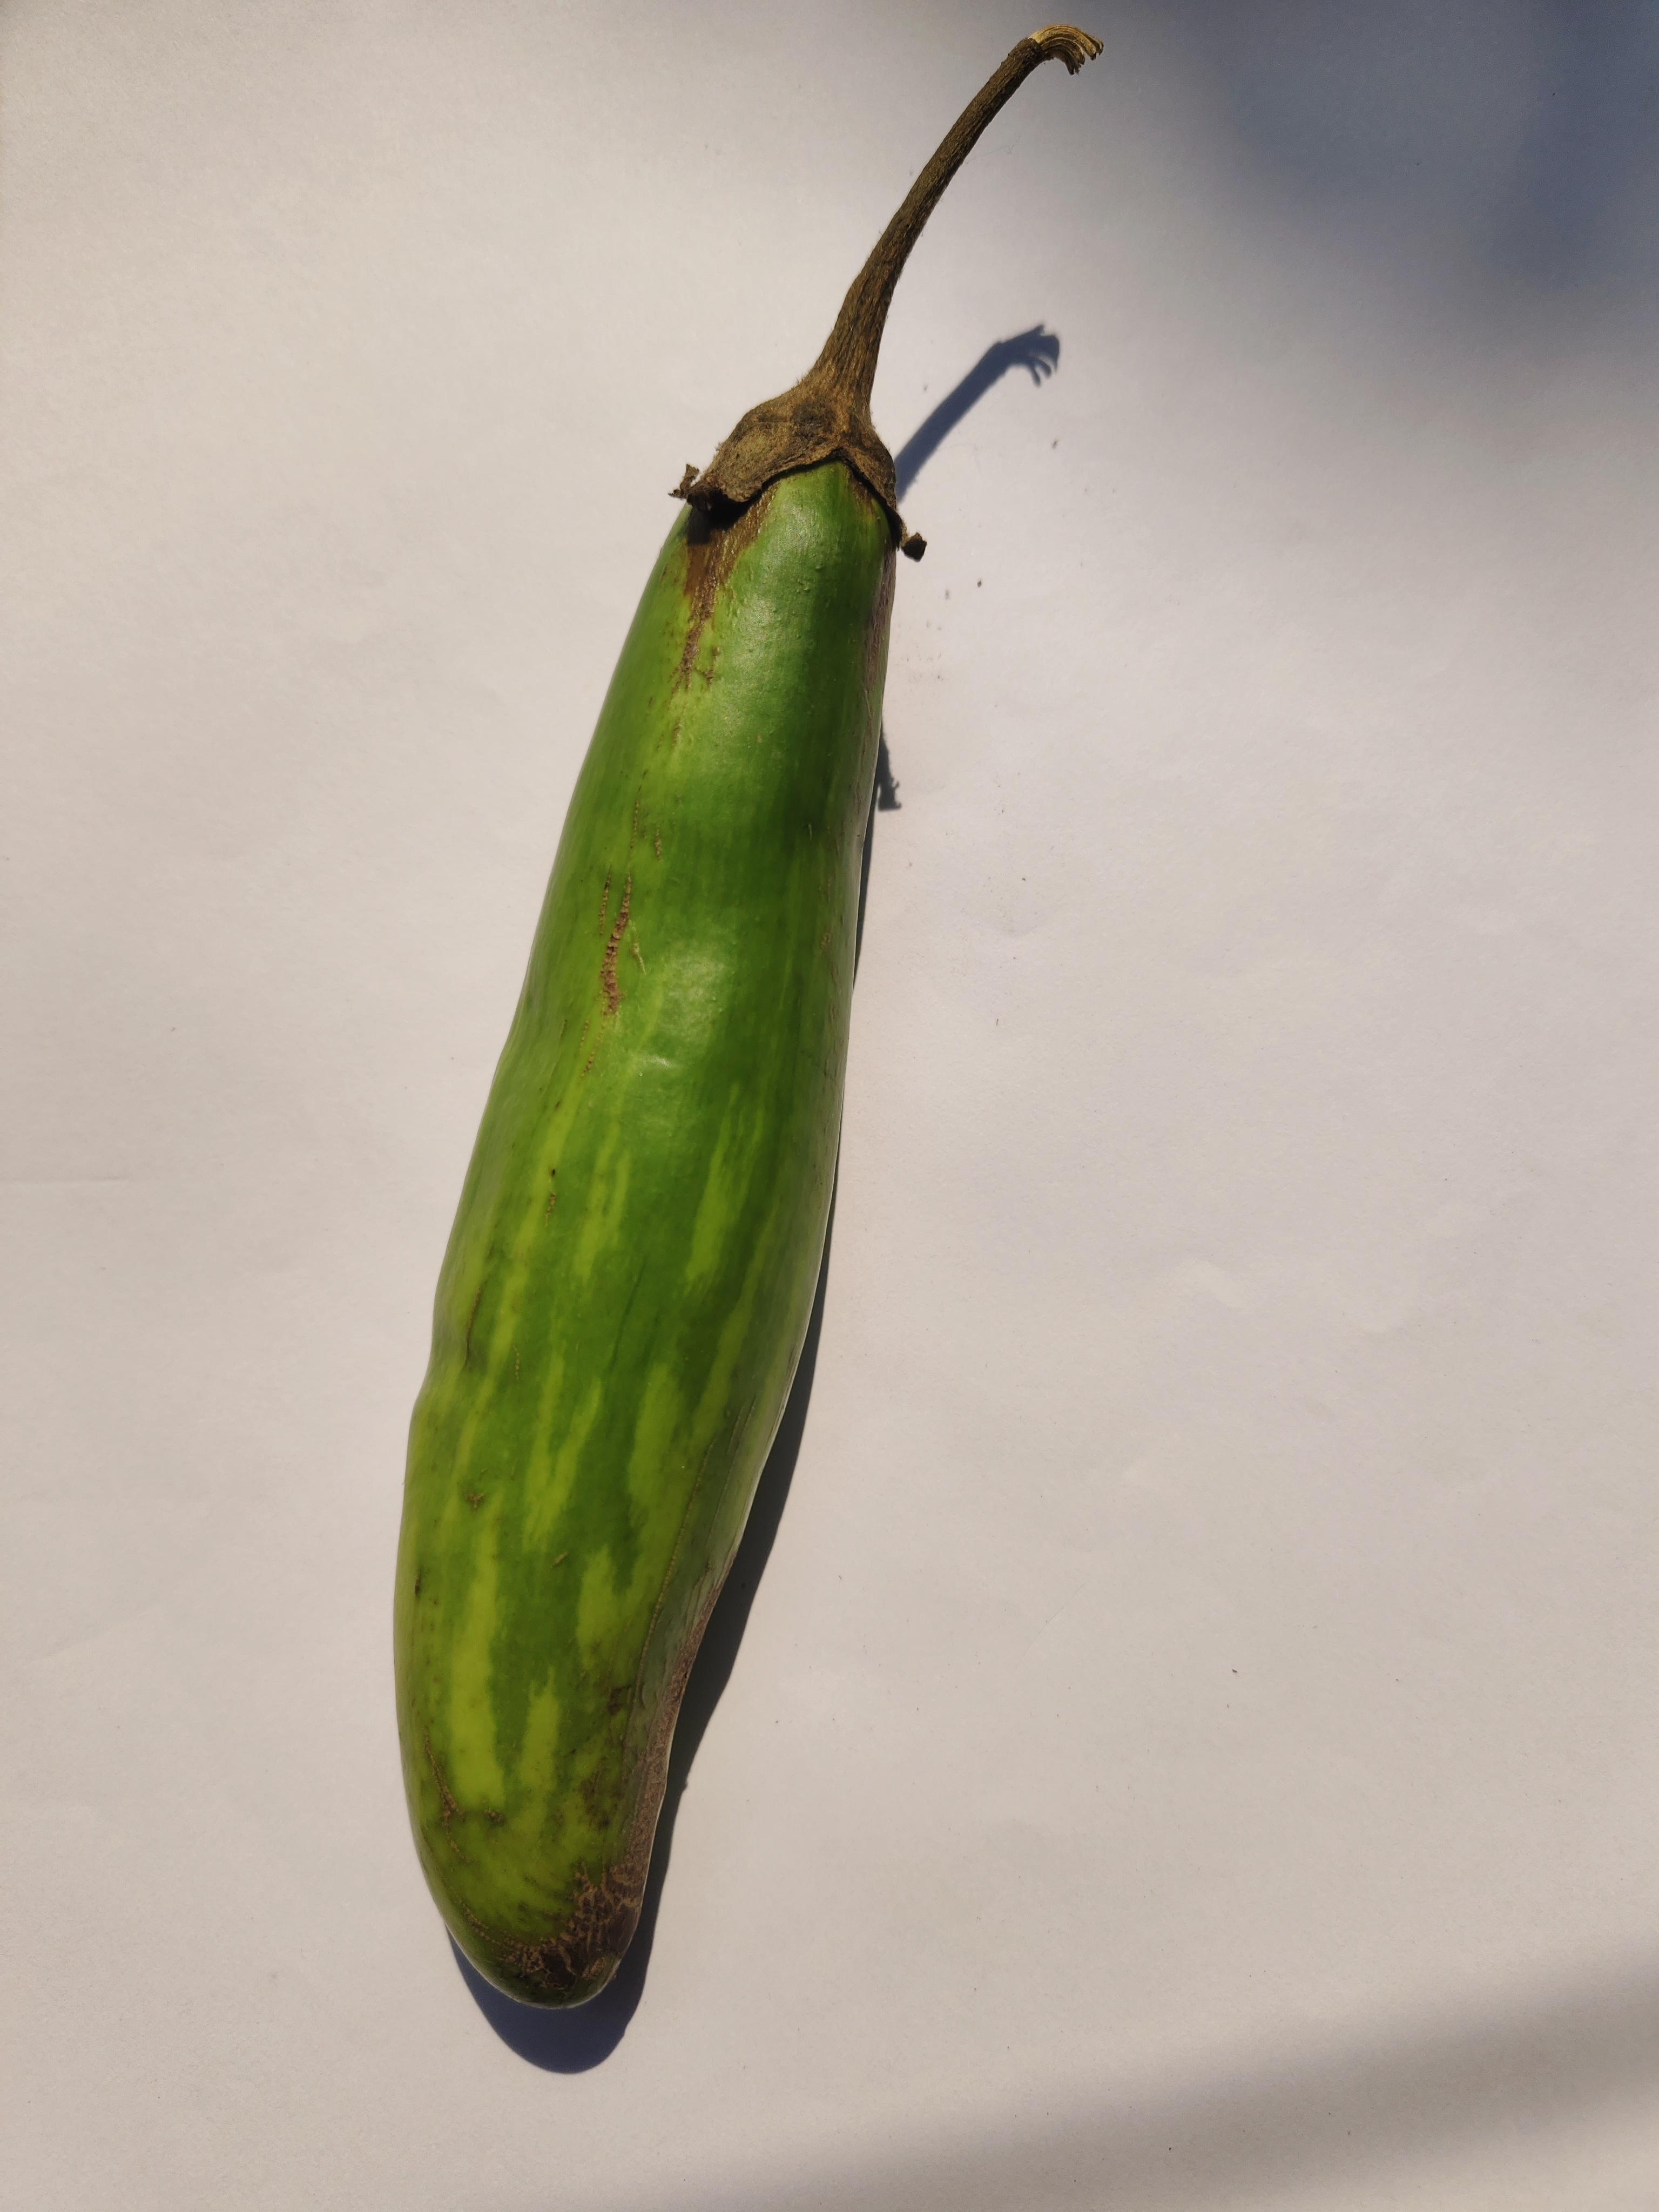
Label: Brinjal